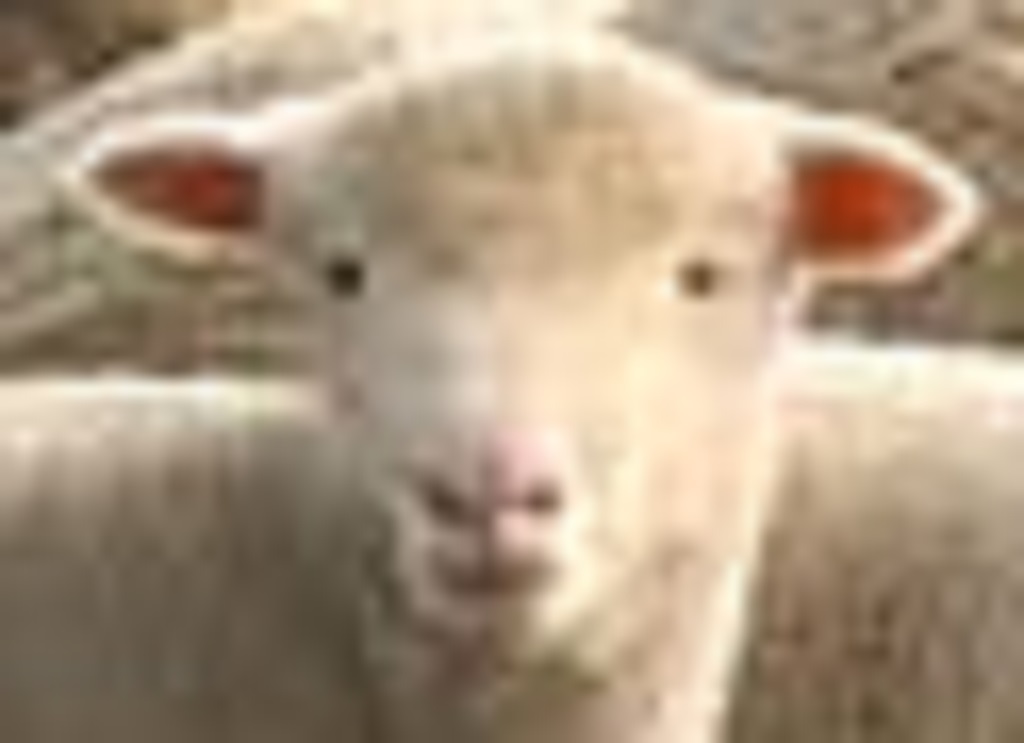
Label: no pain